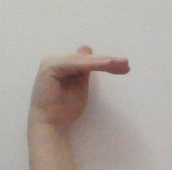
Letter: khaa